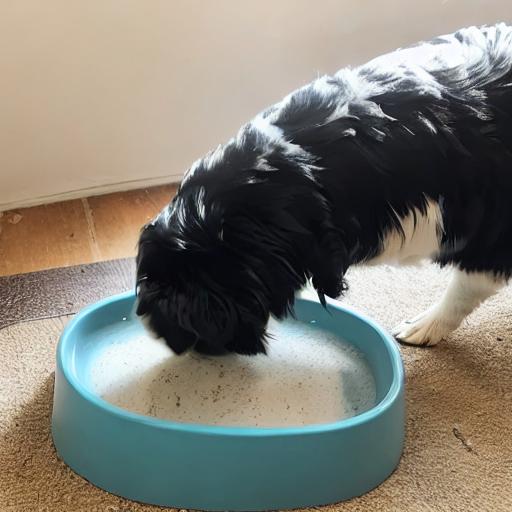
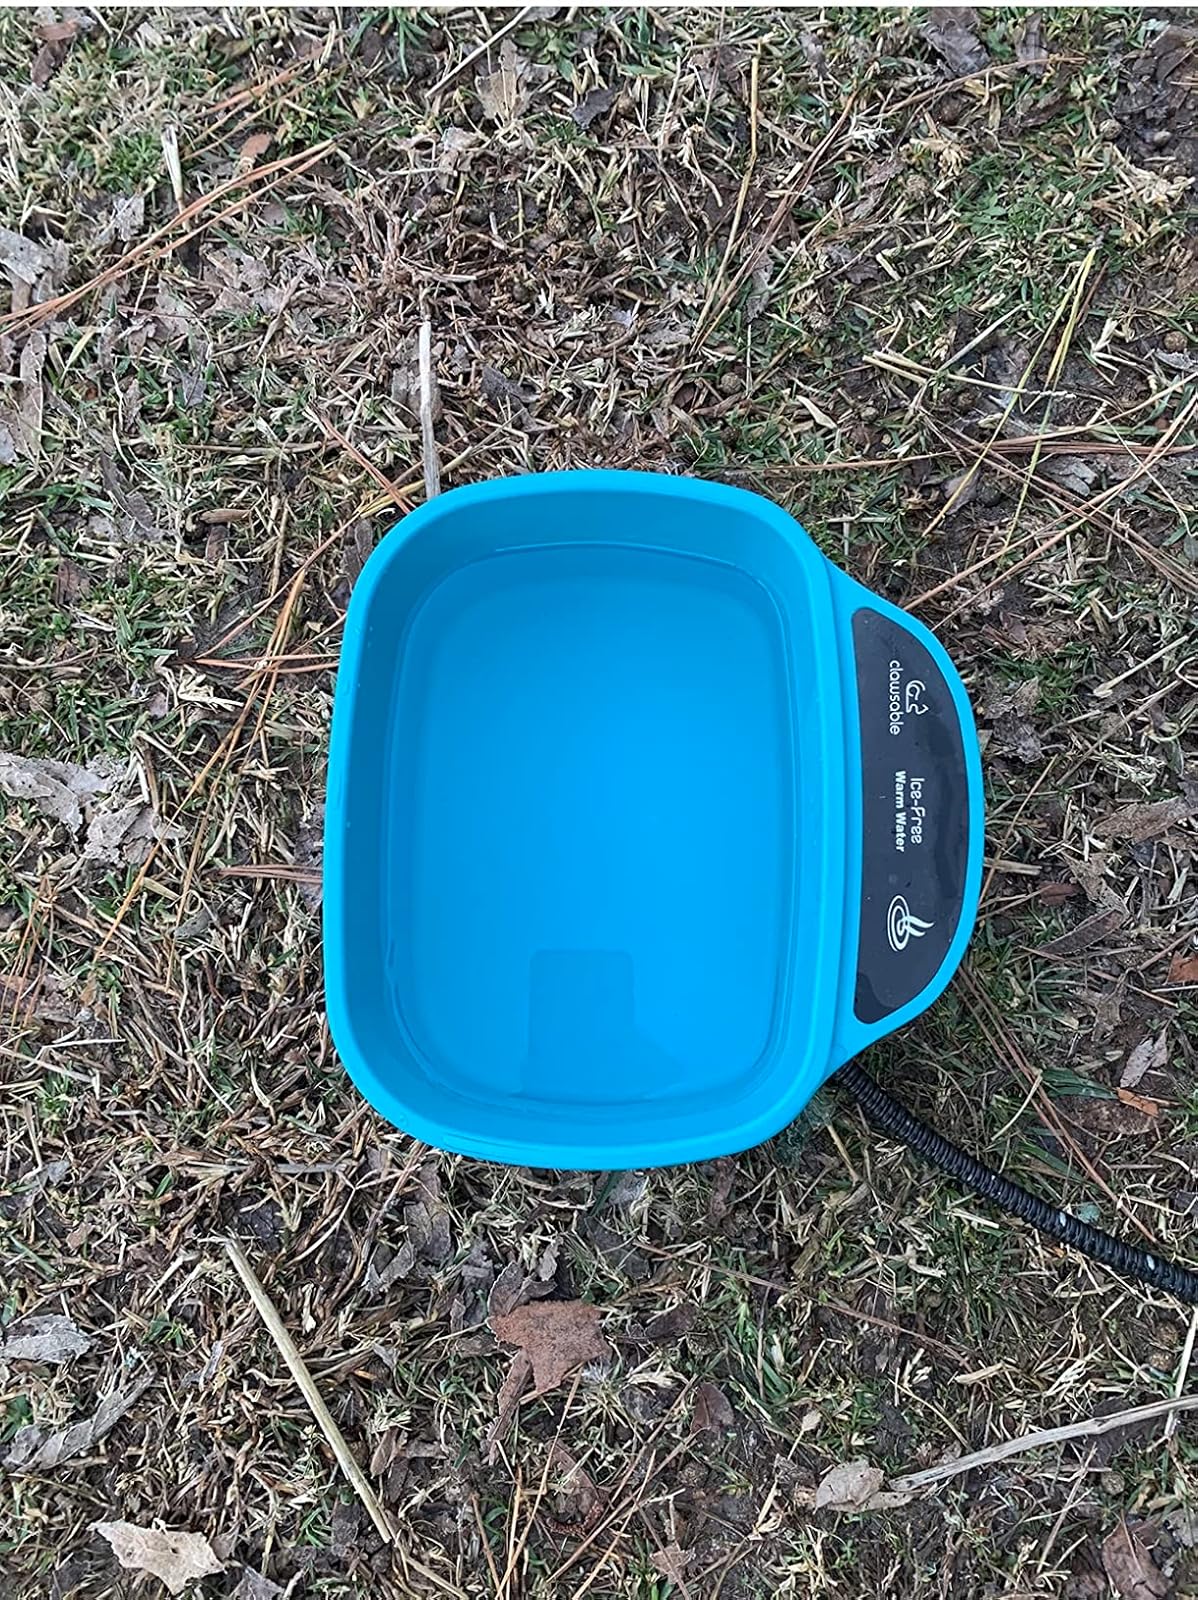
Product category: items_bowl
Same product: no